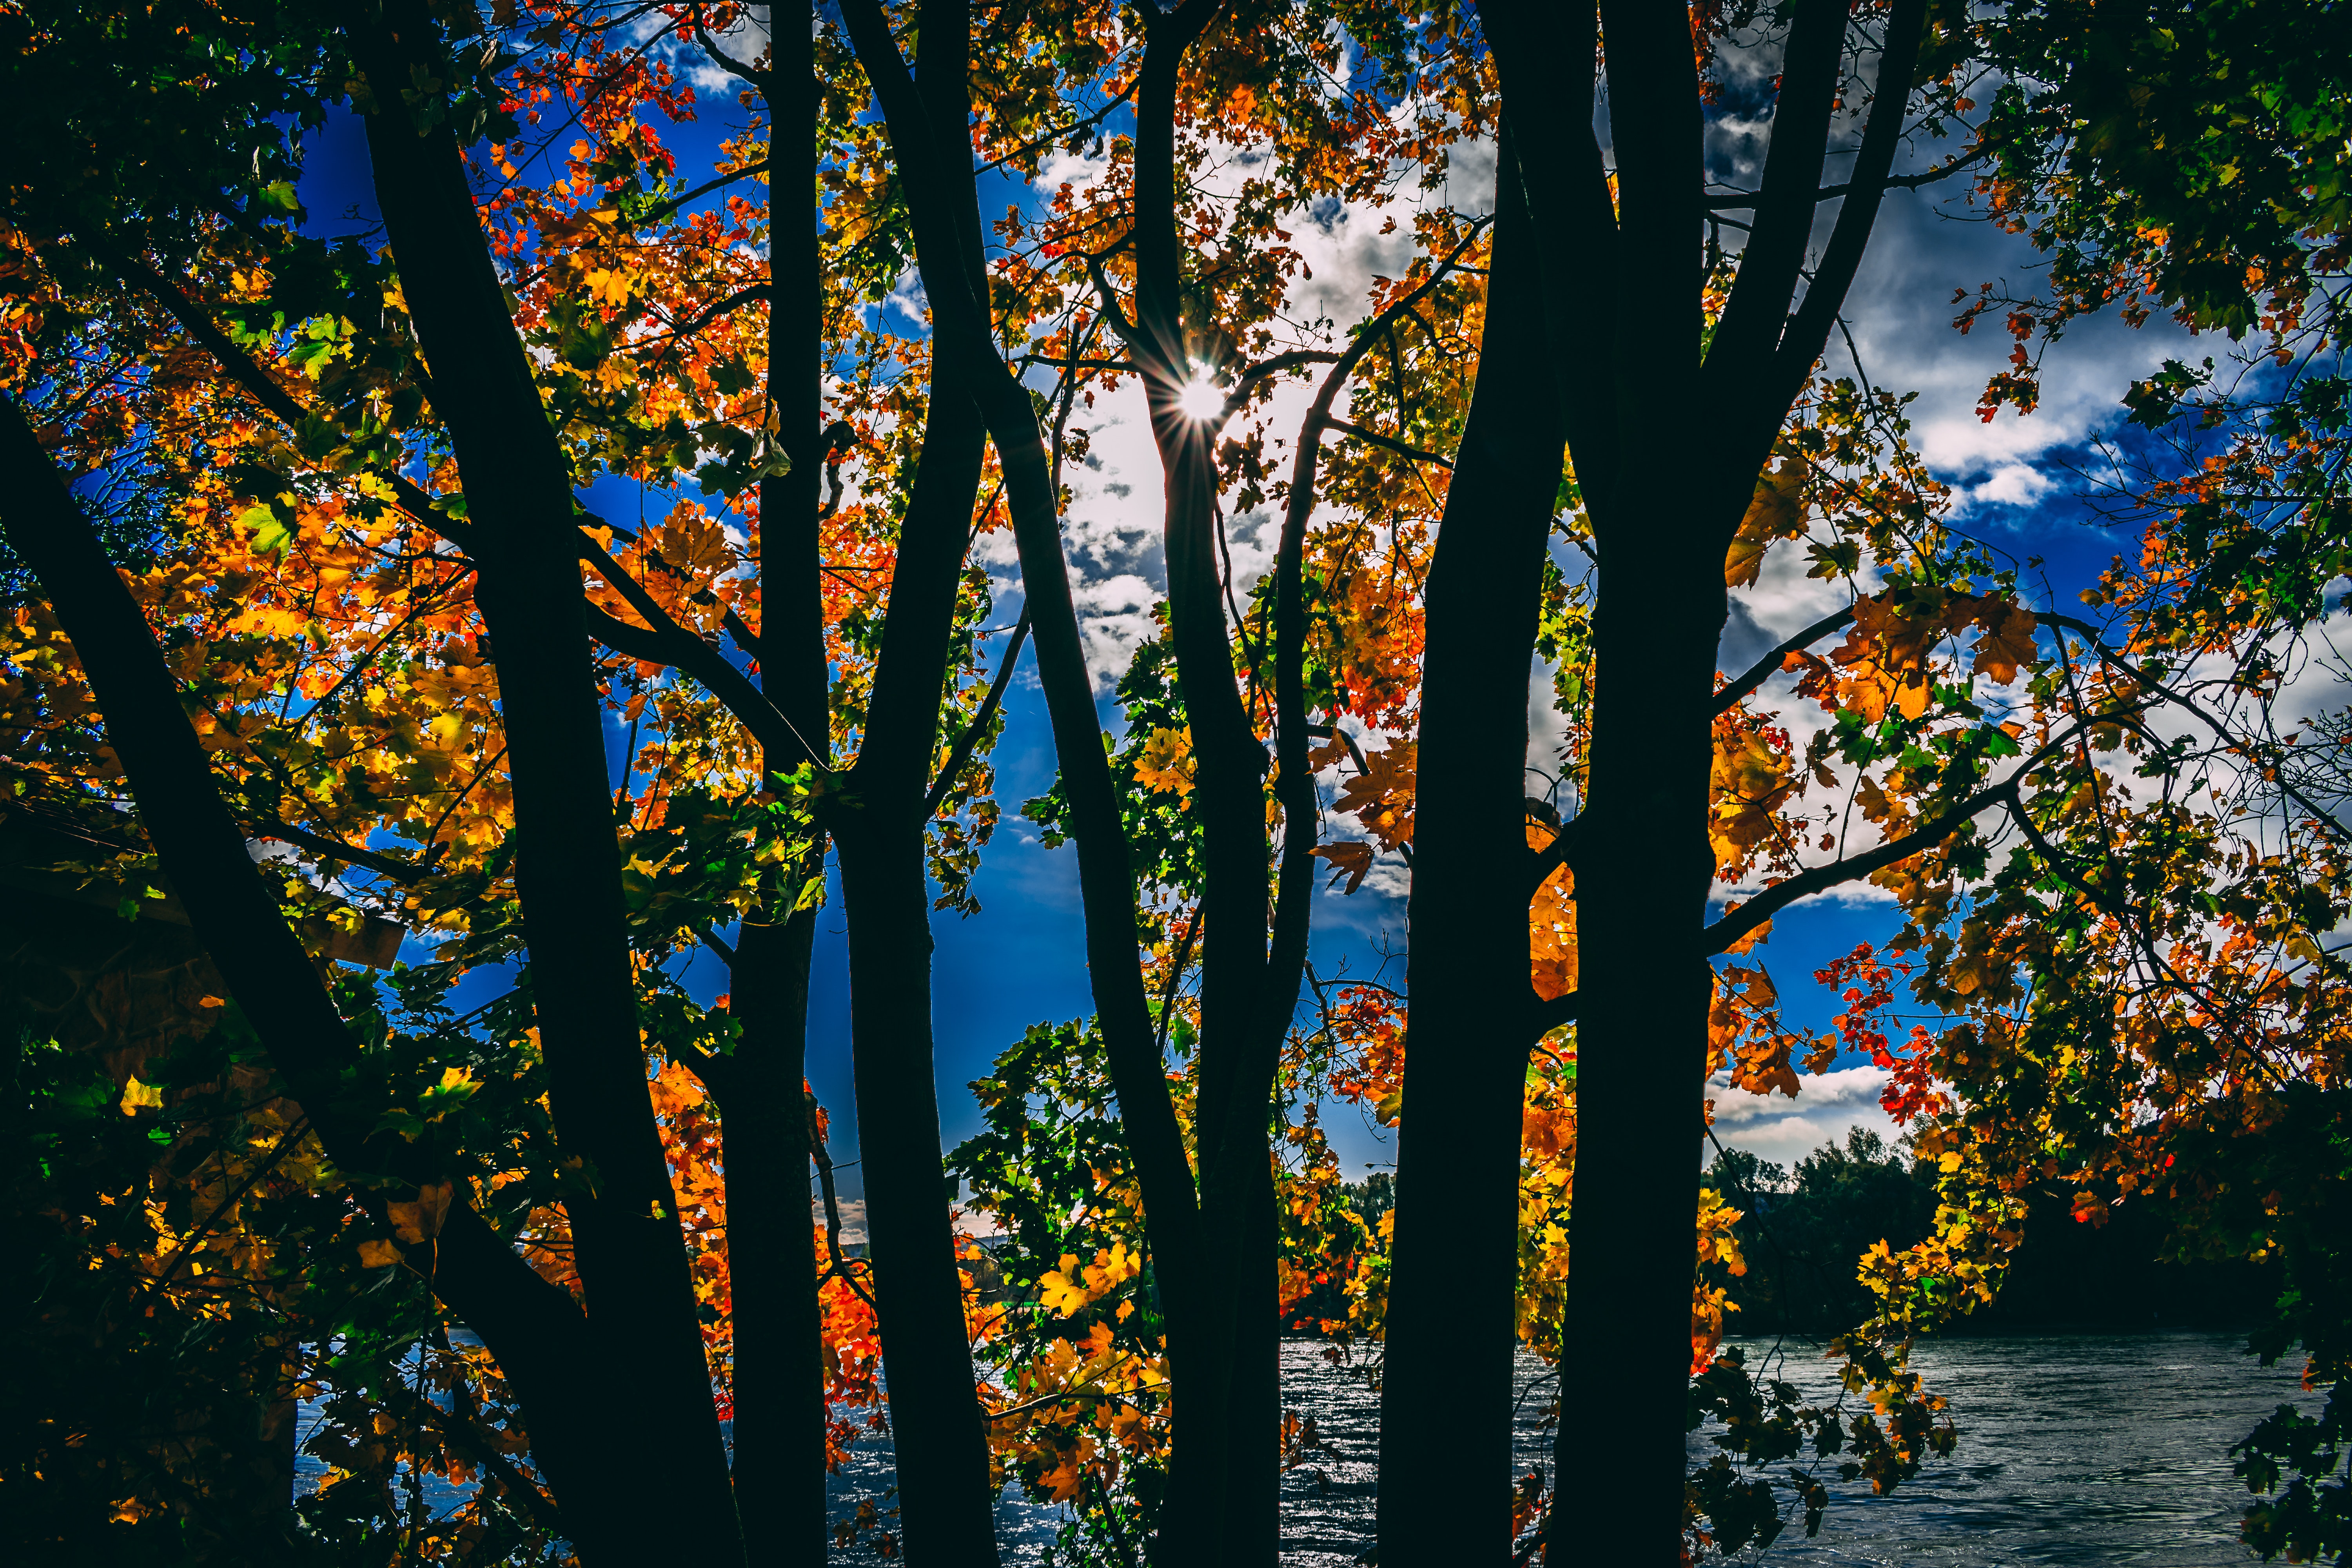
tree, leaf, nature, temperate broadleaf and mixed forest, Northern hardwood forest, woody plant, biome, deciduous, natural environment, plant, natural landscape, autumn, grove, trunk, branch, forest, reflection, plant stem, sky, sunlight, valdivian temperate rain forest, Tints and shades, woodland, old growth forest, state park, maple, tropical and subtropical coniferous forests, birch family